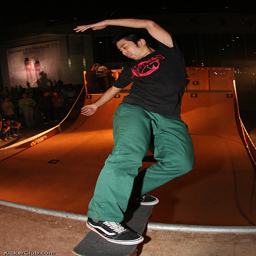
A young man on a skateboard near a half pipe
Skateboarder coming down the ramp of a skate park at night
The skateboarder is at the bottom of the ramp.
A man skateboarding on a skate ramp at night.
A skateboarder is leaning backwards on his board